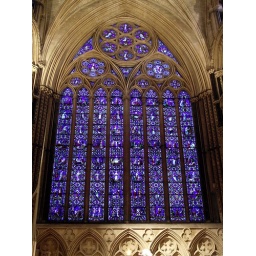
One of the amazing stained glass windows in Lincoln Cathedral